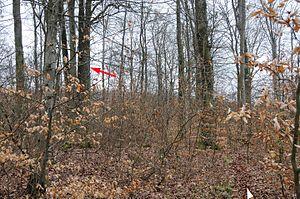
Le chêne pédonculé remarquable de Kahler (Luxembourg) Lëtzebuergesch: Eech zu Koler.